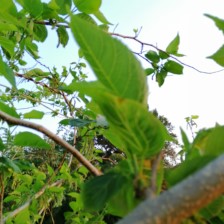
Variety: TaiwanMeacho